Use of the Jolly Roger by submarines

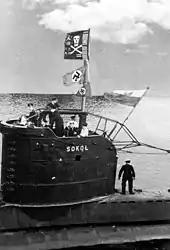
The Polish submarine ORP "Sokół" returning to base in 1944. A Jolly Roger flag and two captured Nazi flags are flying from the periscope mast

The practice restarted during World War II. In October 1941, following a successful patrol by , during which she sank the Italian destroyer "Palestro" the submarine returned to Alexandria, but was ordered to remain outside the boom net until the motorboat assigned to the leader of the 1st Submarine Flotilla had come alongside and delivered a "special recognition signal". The flotilla leader wanted to recognise the boat's achievement, which had involved penetrating deep into the heavily guarded Adriatic, so had a Jolly Roger made and delivered to "Osiris". After this, the commanders of submarine flotillas began to issue the flags to submarines following the boat's first successful patrol. Once handed over, it became the responsibility of the boat's personnel to maintain the flag and update it with new symbols indicating the submarine's achievements. A submarine was entitled to fly the flag when returning from a successful patrol: it would be hoisted as the submarine passed the boom net, lowered at sunset, and could not be flown again until another successful patrol had occurred. The Jolly Roger could also be flown on the day a submarine returned to the UK from a successful overseas deployment. Although some sources claim that "all" British submarines used the flag, the practice was not taken up by those submarine commanders who saw it as boastful and potentially inaccurate, as sinkings could not always be confirmed.